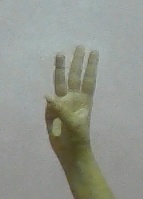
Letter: thaa